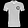
Label: T - shirt / top